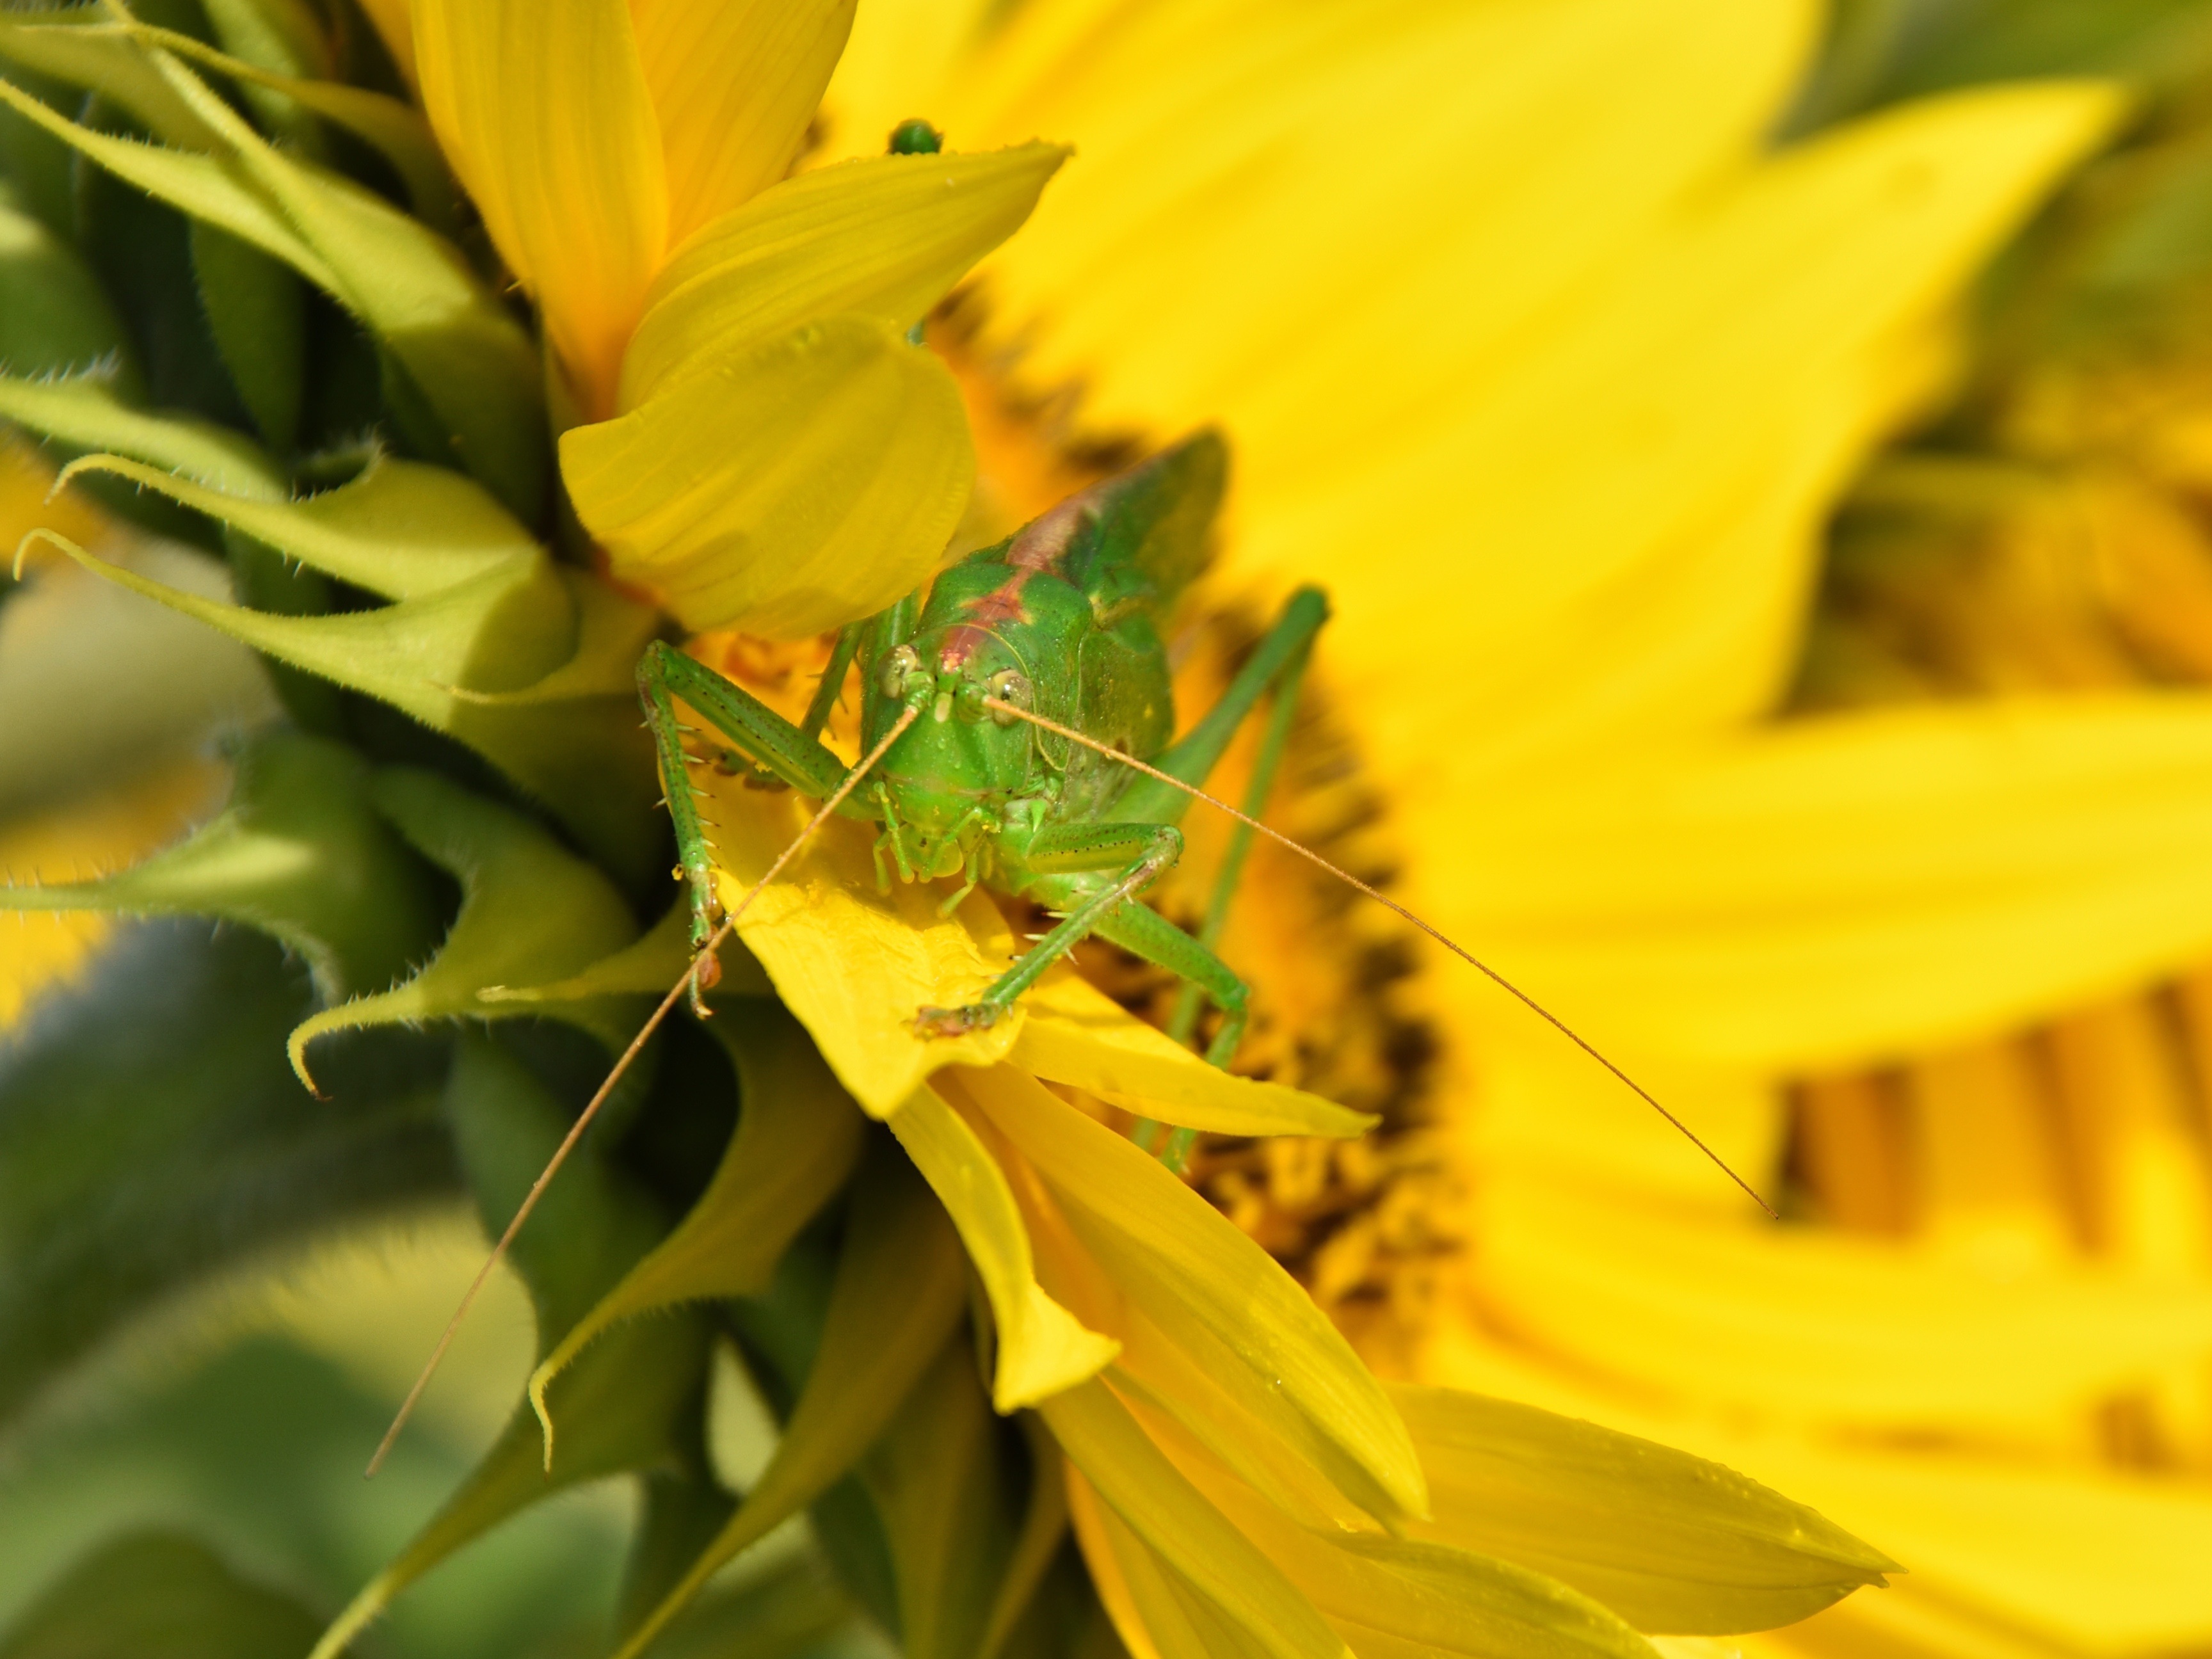
plant, photography, leaf, flower, petal, green, insect, botany, butterfly, yellow, close, flora, fauna, sunflower, invertebrate, close up, grasshopper, nectar, macro photography, flowering plant, honey bee, daisy family, delicate insect, moths and butterflies